Sama-Bajau

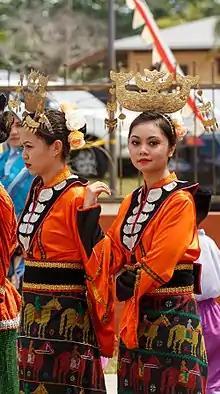
West Coast Bajau women of Sabah in their traditional dress

The Sama-Bajau include several Austronesian ethnic groups of Maritime Southeast Asia. The name collectively refers to related people who usually call themselves the Sama or Samah (formally A'a Sama, "Sama people"); or are known by the exonym Bajau (also spelled Badjao, Bajaw, Badjau, Badjaw, Bajo or Bayao). They usually live a seaborne lifestyle and use small wooden sailing vessels such as the "perahu" ("layag" in Maranao), "djenging" ("balutu"), "lepa", and "vinta" ("pilang"). They also use medium-sized vessels like the "jungkung", "timbawan" and small fishing vessels like "biduk" and "bogo-katik". Some Sama-Bajau groups native to Sabah are also known for their traditional horse culture.